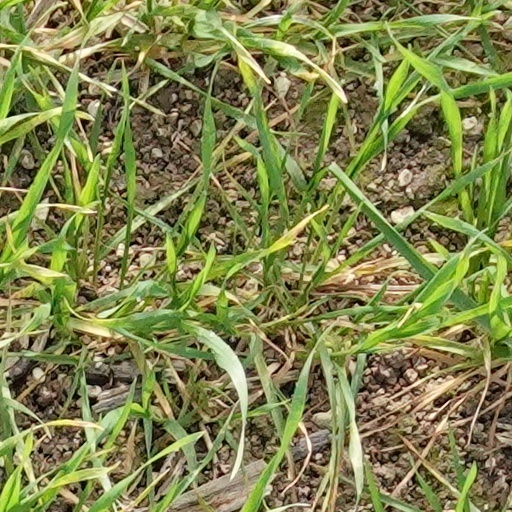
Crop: wheat